Ethnological Museum, Pristina

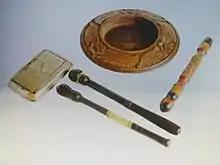
Albanian wooded ashtray.

Albanian people are considered one of the oldest peoples in the region of Balkans, and maybe even in the continent, possessing quite rich traditions and touching deeply in history regarding the use of wood in practical life. Products made of wood in Albanian people's work are of diverse types. In this aspect, it may be asserted that wood-made products are mainly outlined from the complexity of working tools, furniture, decorations, and household equipment for daily use. Almost from the earliest times, for wood products there were two types of craftsmen to be distinguished; the folk ones and the professional craftsmen. Both these categories of craftsmen used to produce in their form and manner, but it may be stated that the folk craftsman was more widely spread and would produce their own products mainly for home use, whereas the professional craftsman usually would put their products into the market; which implies that it had the universal concept, more advanced and involving an artistic charm of their products. It is important to mention that a considerable contingent of products of tools of wood contain in themselves a great ornamental wealth which undoubtedly expresses peoples beliefs, which deeply originate from history. Since paganism, such expressions have lasted centuries and the elements of such, although in minimal figures nowadays, are still encountered today and coexist in one form or another with Albanian people.